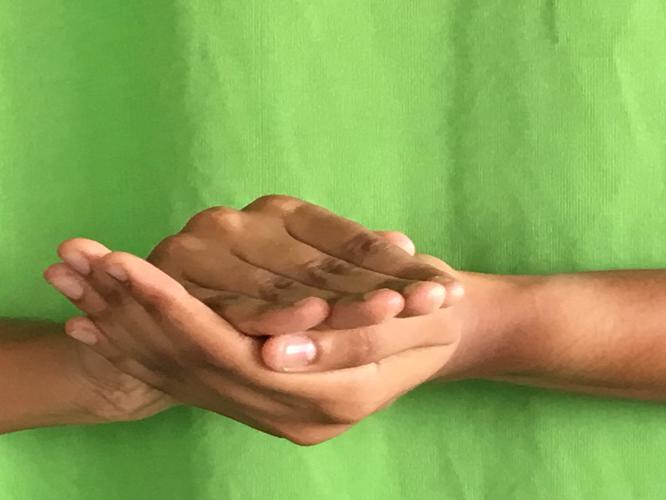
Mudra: Samputa
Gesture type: double_hand